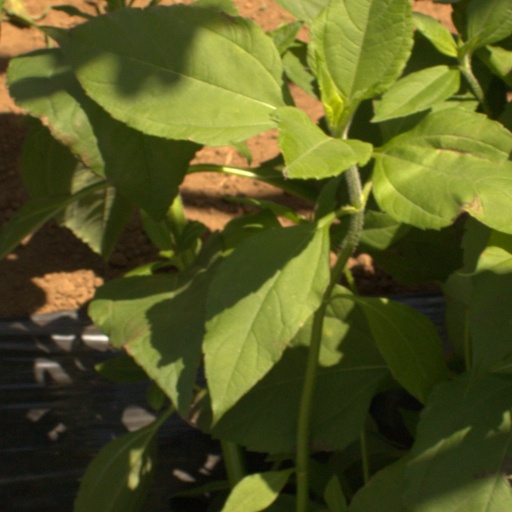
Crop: Jerusalem artichoke